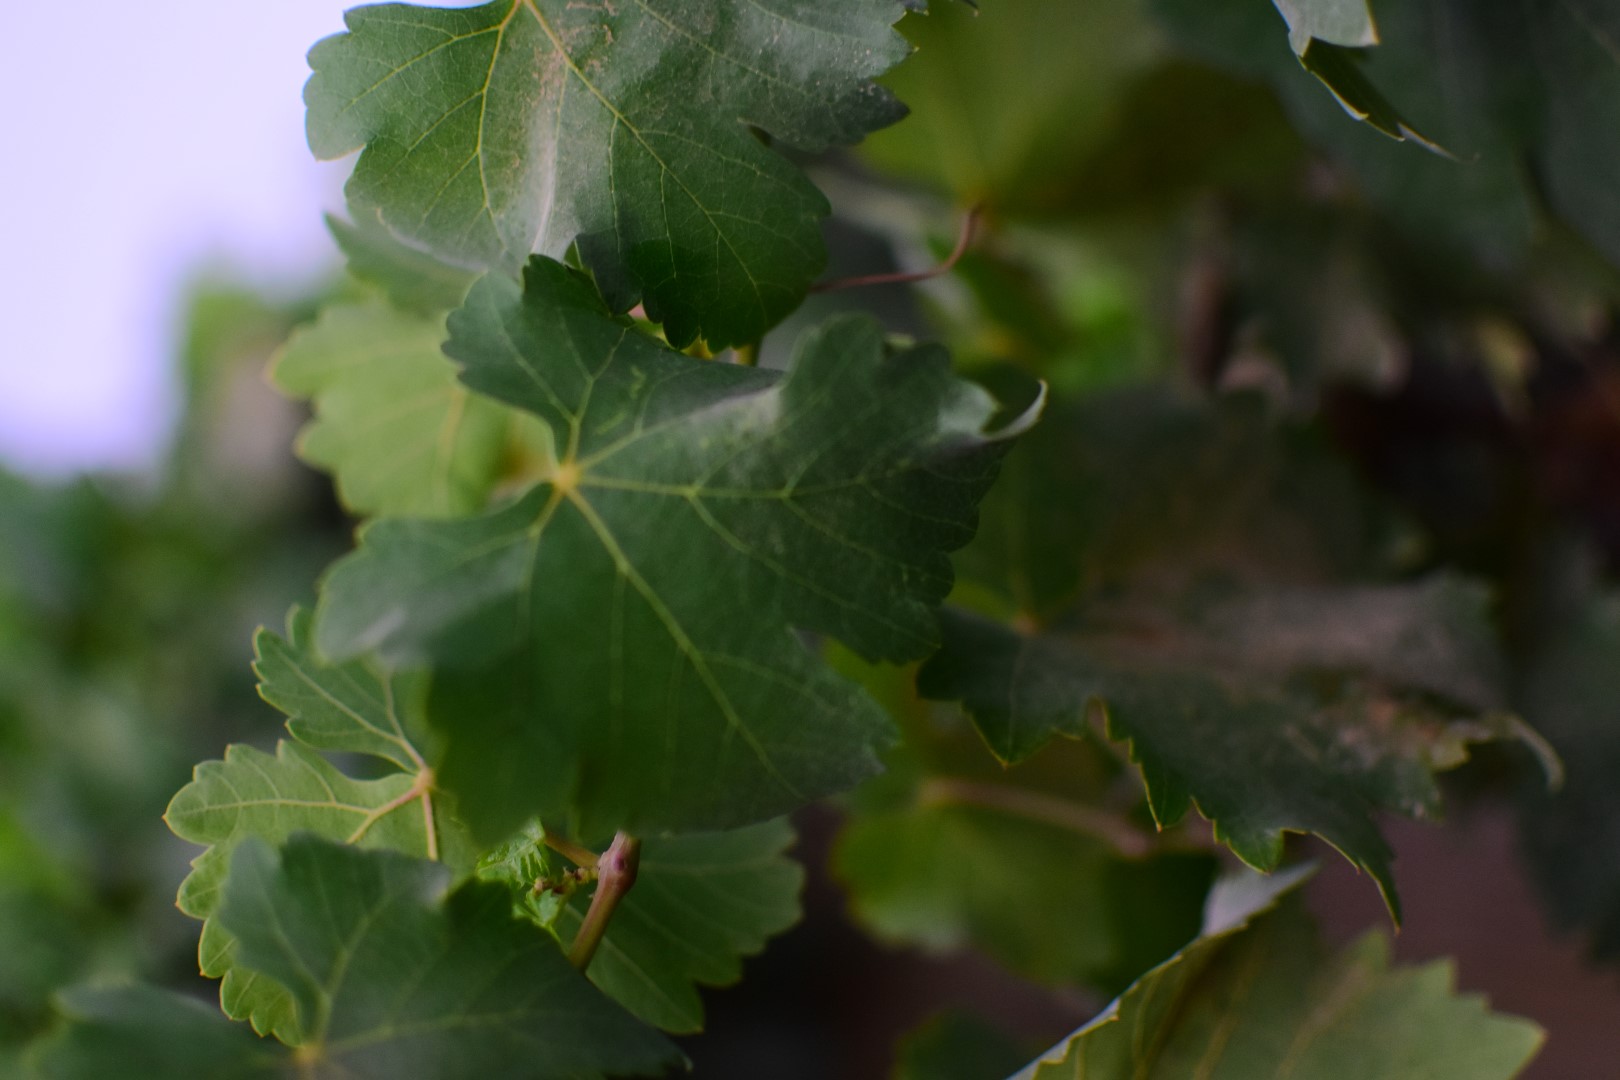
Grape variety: Shdah